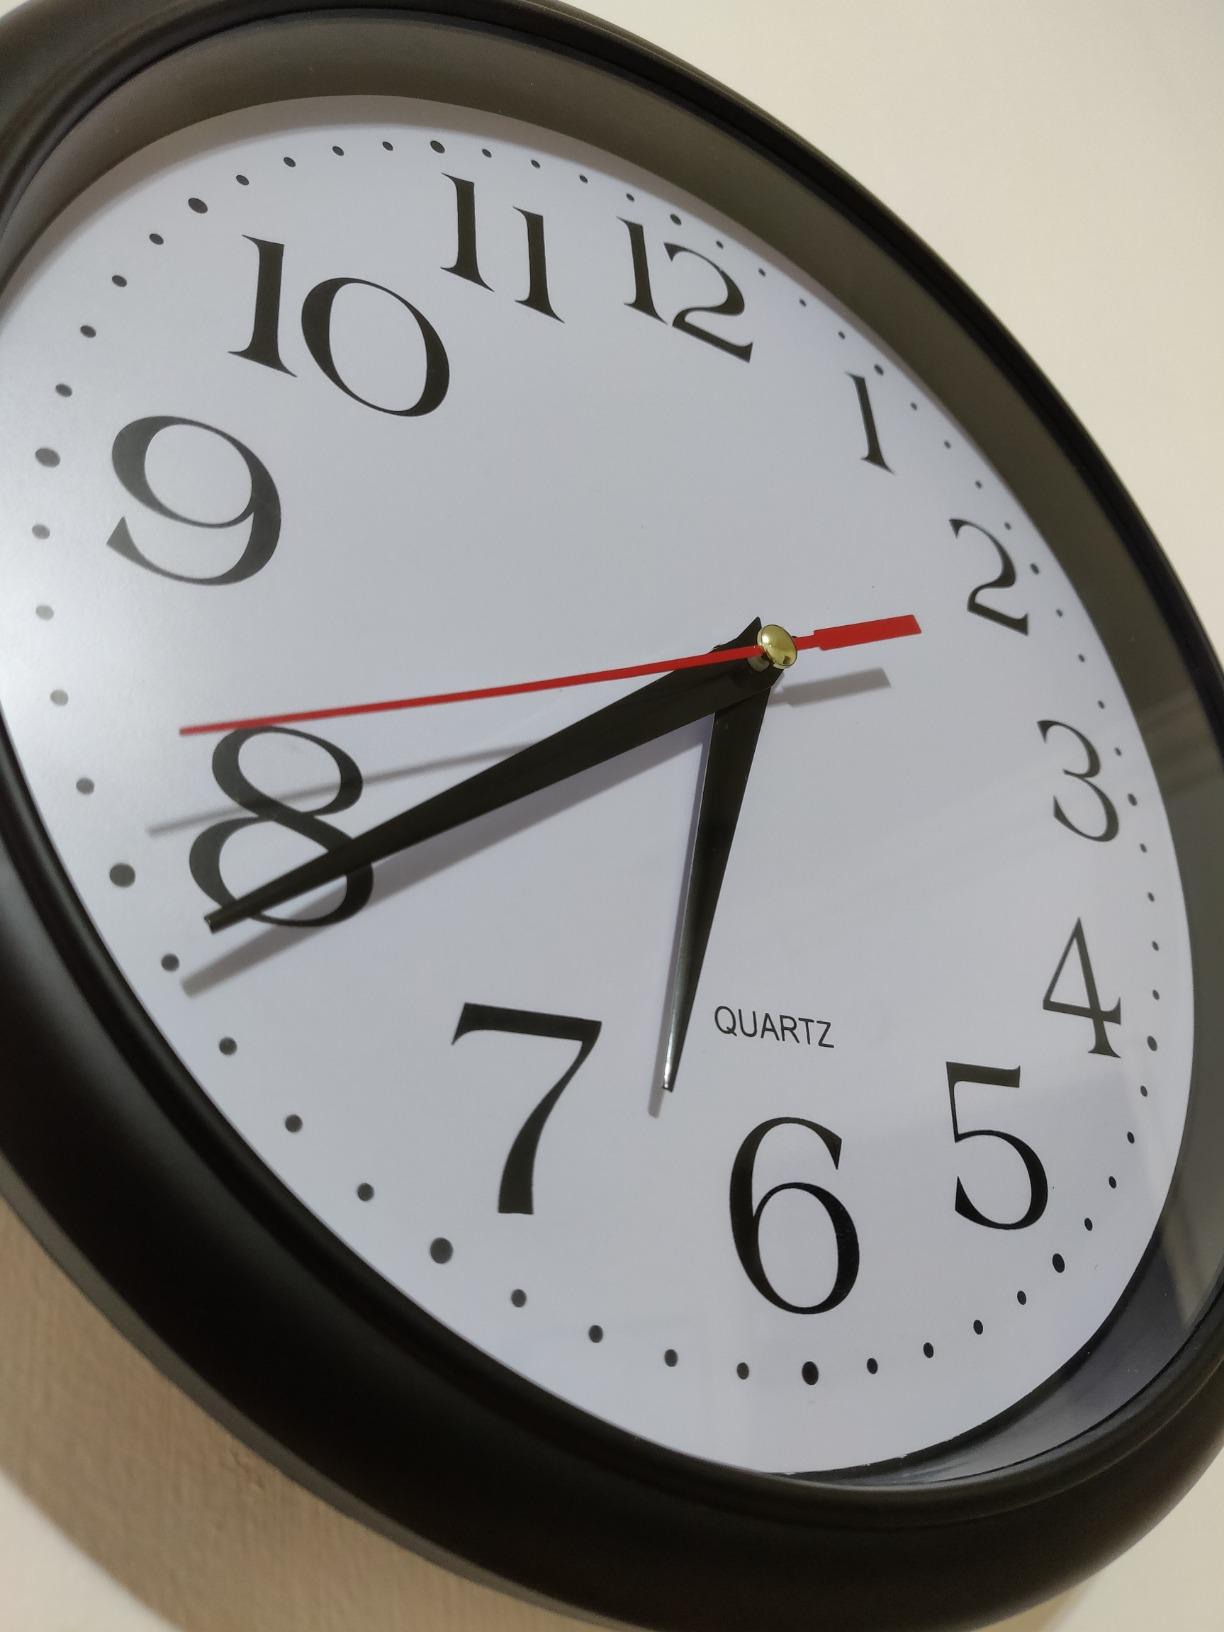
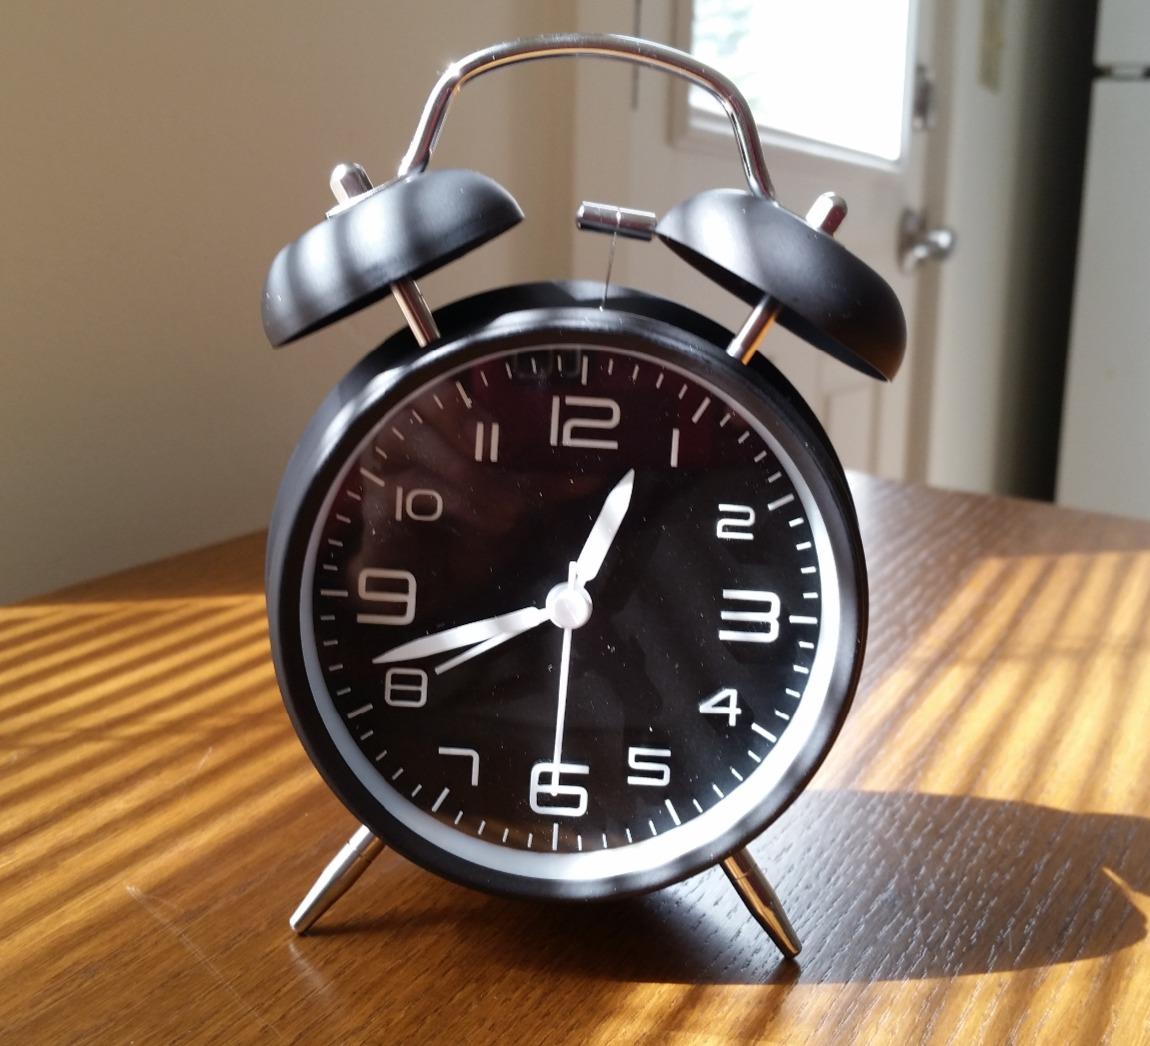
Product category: clock
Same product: no